Clemente Soto Vélez

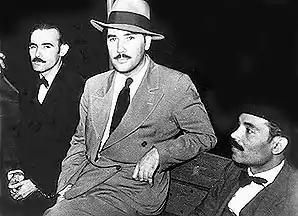
Clemente Soto Vélez, Far Left Next to Juan Antonio Corretjer and Pedro Albizu Campos

Clemente Soto Vélez (1905 – April 15, 1993) was a Puerto Rican nationalist, poet, journalist and activist who mentored many generations of artists in Puerto Rico and New York City. Upon his death in 1993, he left a rich legacy that contributed to the cultural, social and economic life of Puerto Ricans in New York and Latinos everywhere.